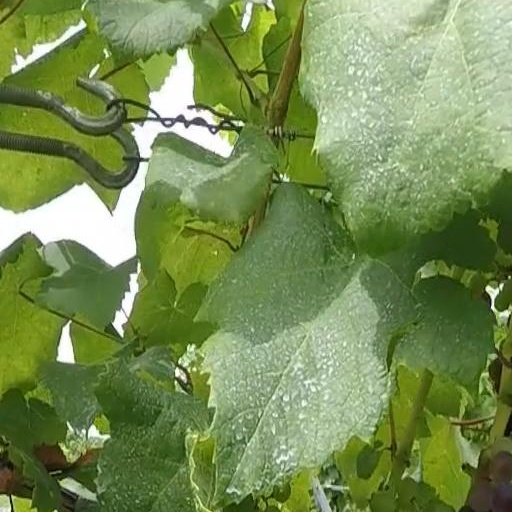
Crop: grape